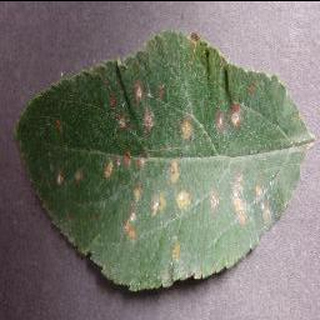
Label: apple_cedar_apple_rust